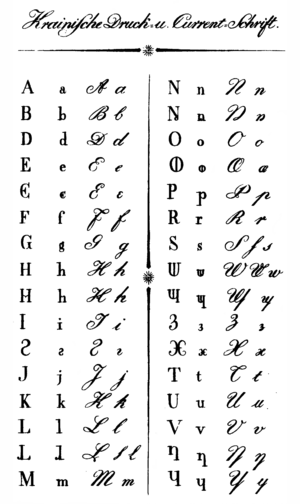
L’alphabet de Metelko est un alphabet pour l’écriture du slovène développé et publié en 1825 par Franc Serafin Metelko. Il a été utilisé par un groupe d’auteurs de 1825 à 1833 mais n’a jamais été largement adopté. En 1833 il est interdit et supplanté par l’alphabet Gaj.